Sharon Dunn

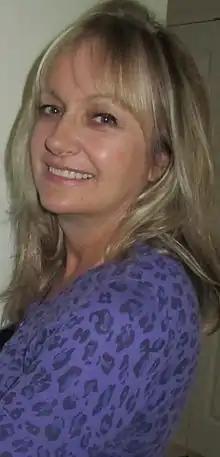
Sharon Dunn

Sharon Dunn (born in Sydney, Nova Scotia) is a Canadian journalist.